Dominie Henry P. Scholte House

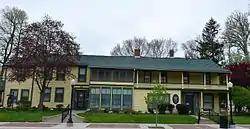

The Dominie Henry P. Scholte House is an historic residence located in Pella, Iowa, United States. Dominie Scholte was the leader of a secessionist movement from the organized church in the Netherlands in the 1830s. He became the spiritual, practical and formal leader of the Dutch Emigration Society, which prepared and executed the immigration of several hundred Dutch people to Pella in 1847. He is credited with founding the town itself, and was heavily involved in the town's early economic development. Initially a Democrat, he switched to the new Republican party and gave a speech on behalf of Abraham Lincoln at the 1860 Republican National Convention. Switching political parties and his involvement in church schism issues diminished his influence. He died in 1868. R.R. Beard, who married his widow, carried on Scholte's economic leadership in the community.